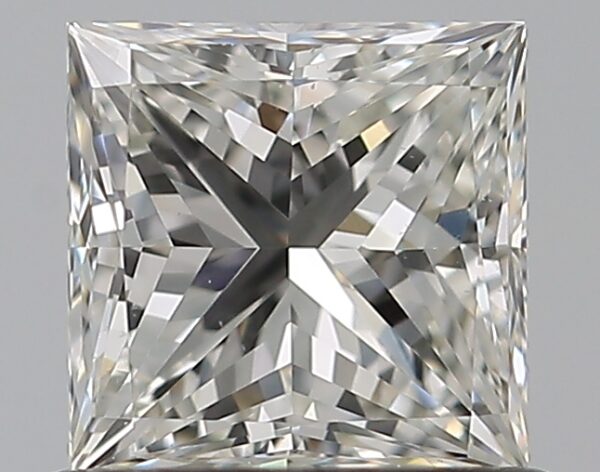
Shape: princess
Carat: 0.75
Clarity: VS1
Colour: I
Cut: EX
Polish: EX
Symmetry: VG
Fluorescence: F
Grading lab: GIA
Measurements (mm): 4.96 x 4.91 x 3.58